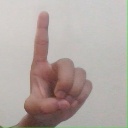
अक्षर: ड